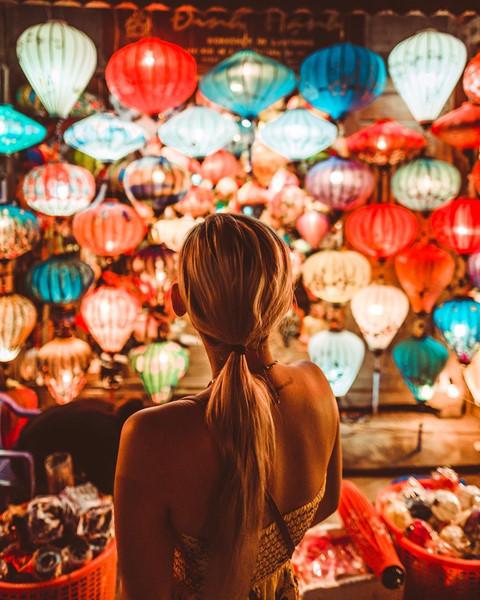
có nhiều chiếc đèn lồng trước mặt người phụ nữ